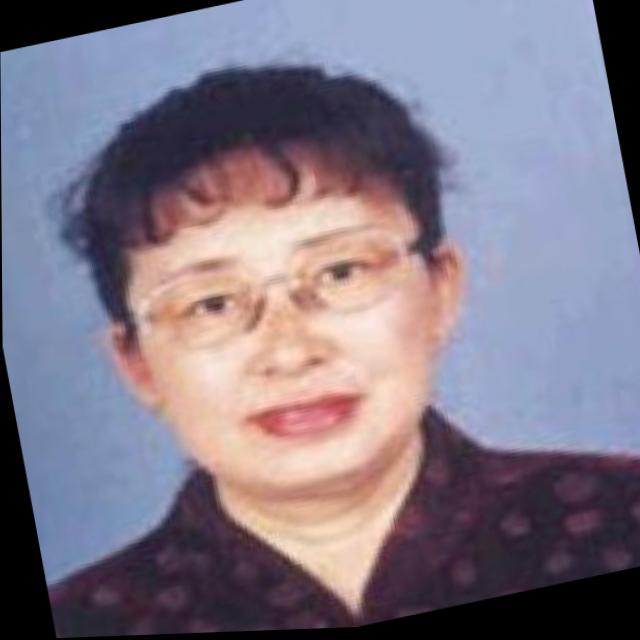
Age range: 45-64